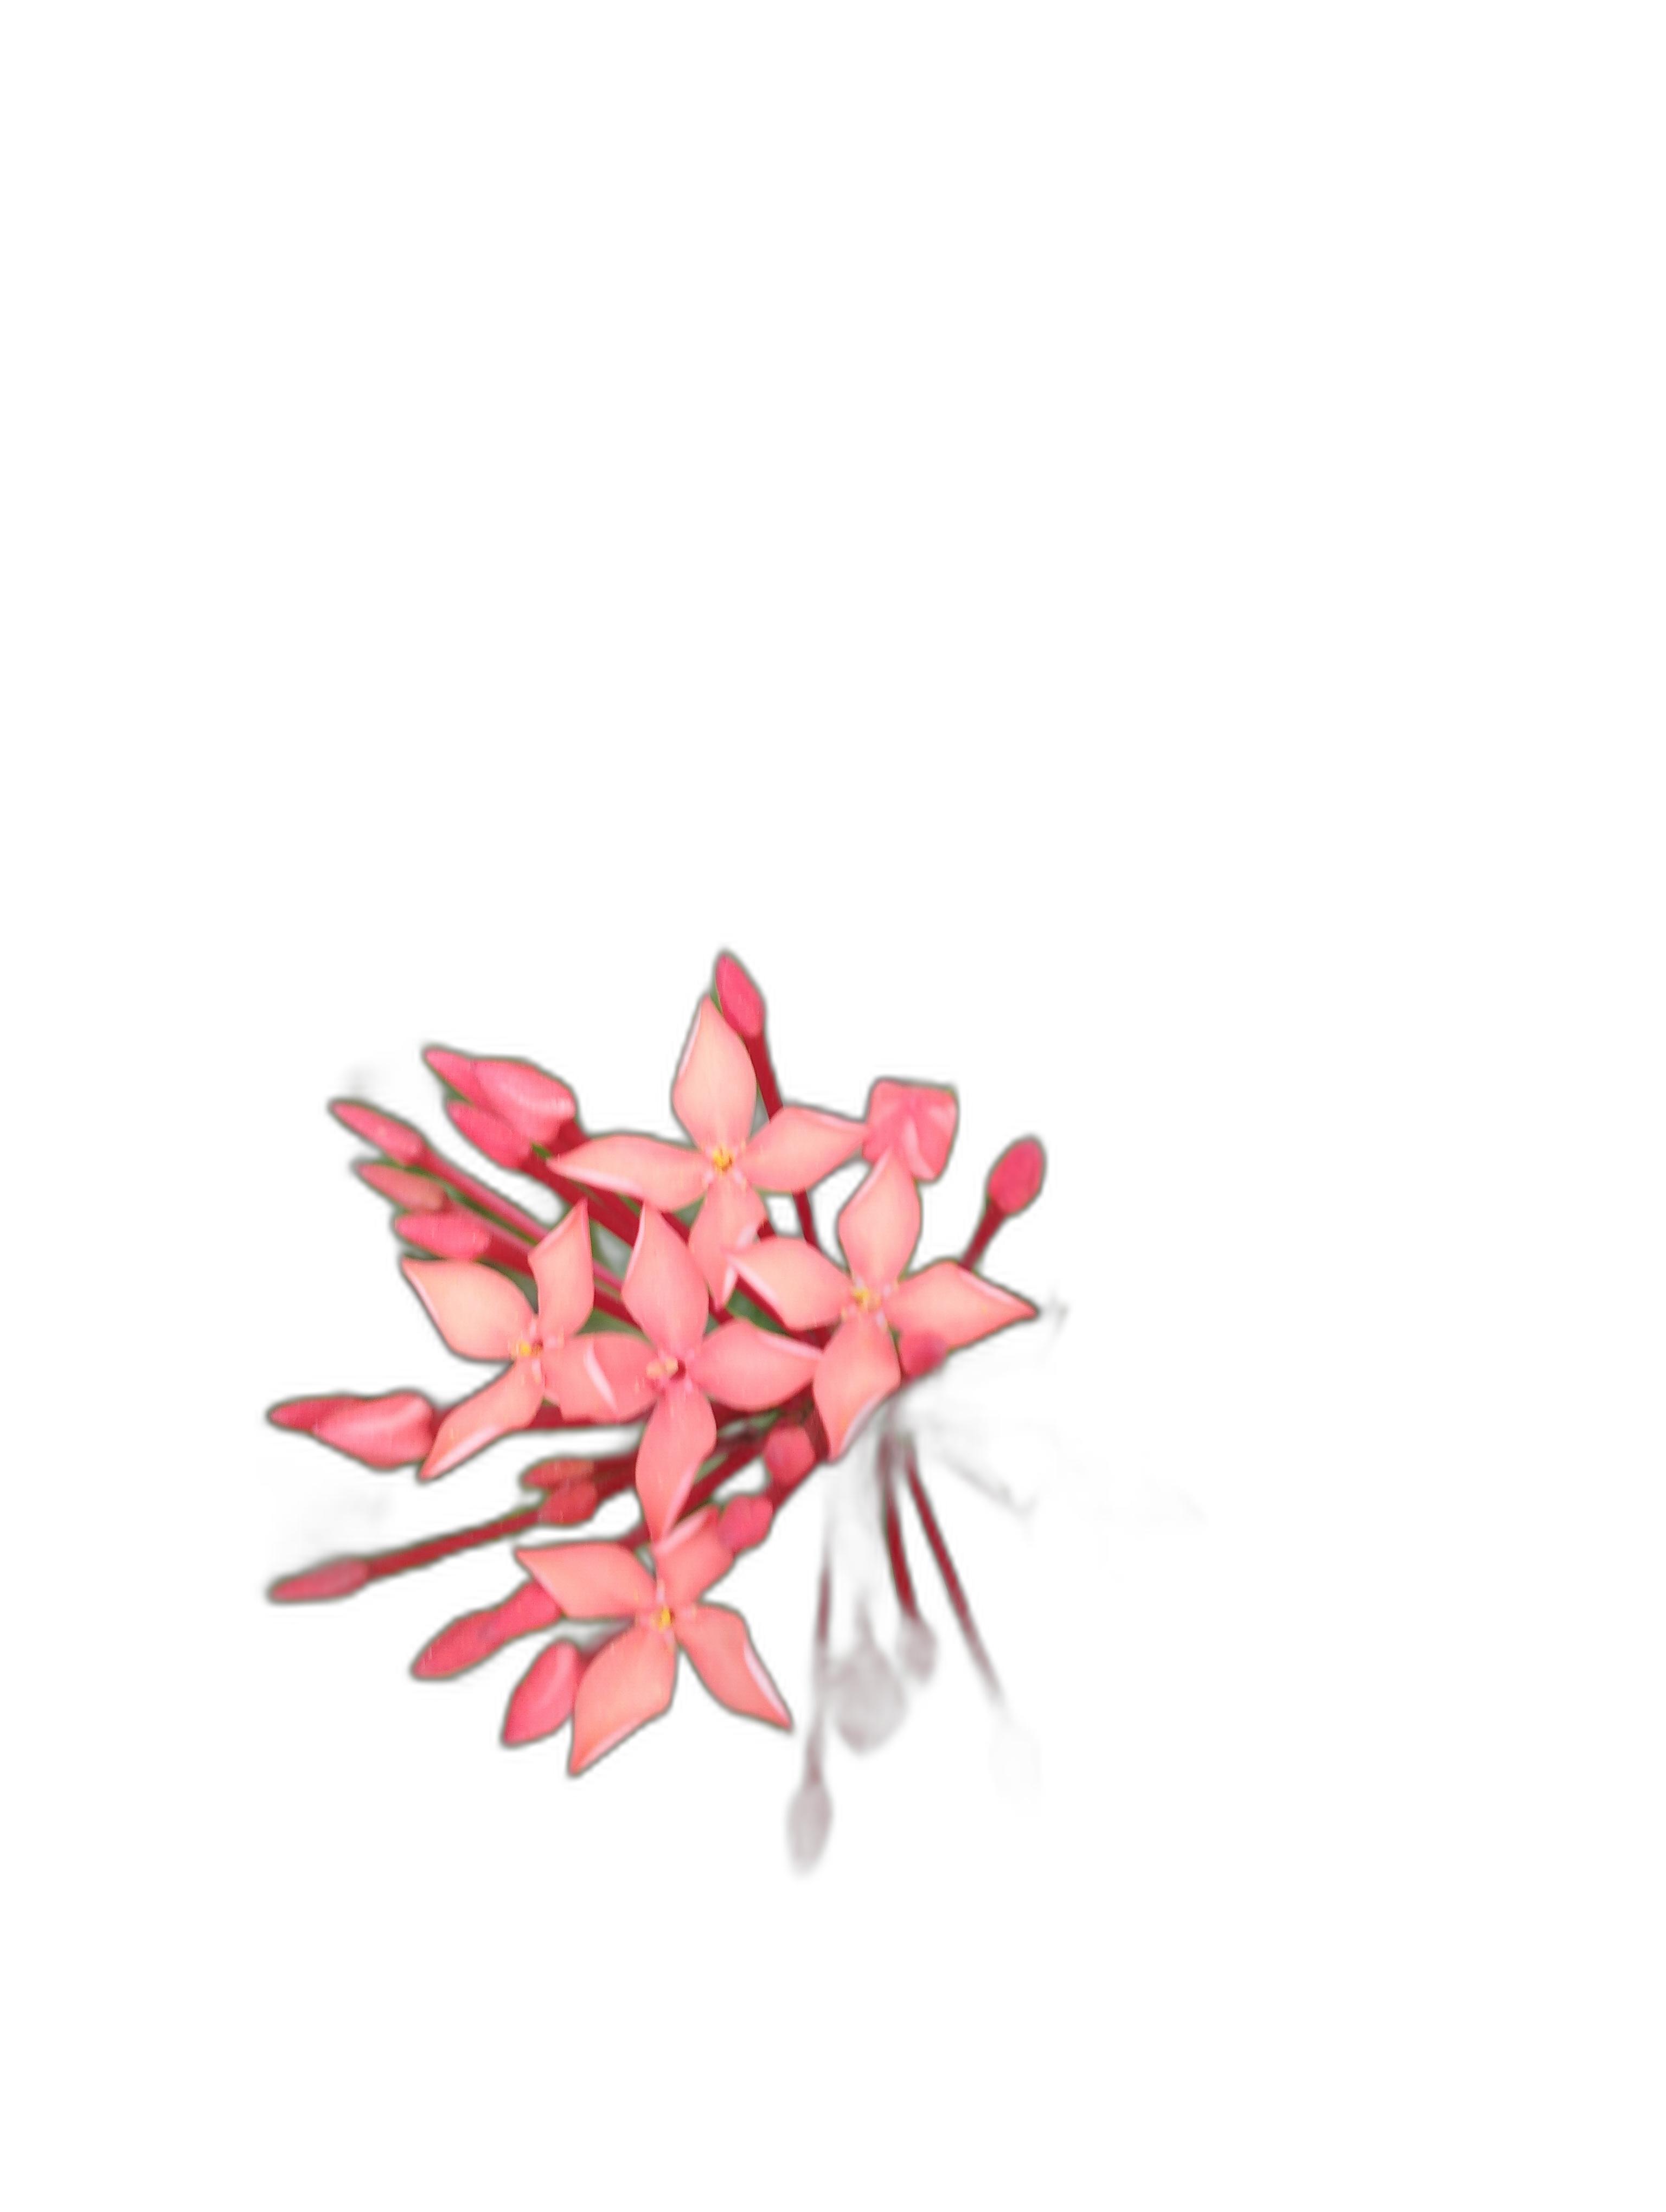
Label: Jungle geranium